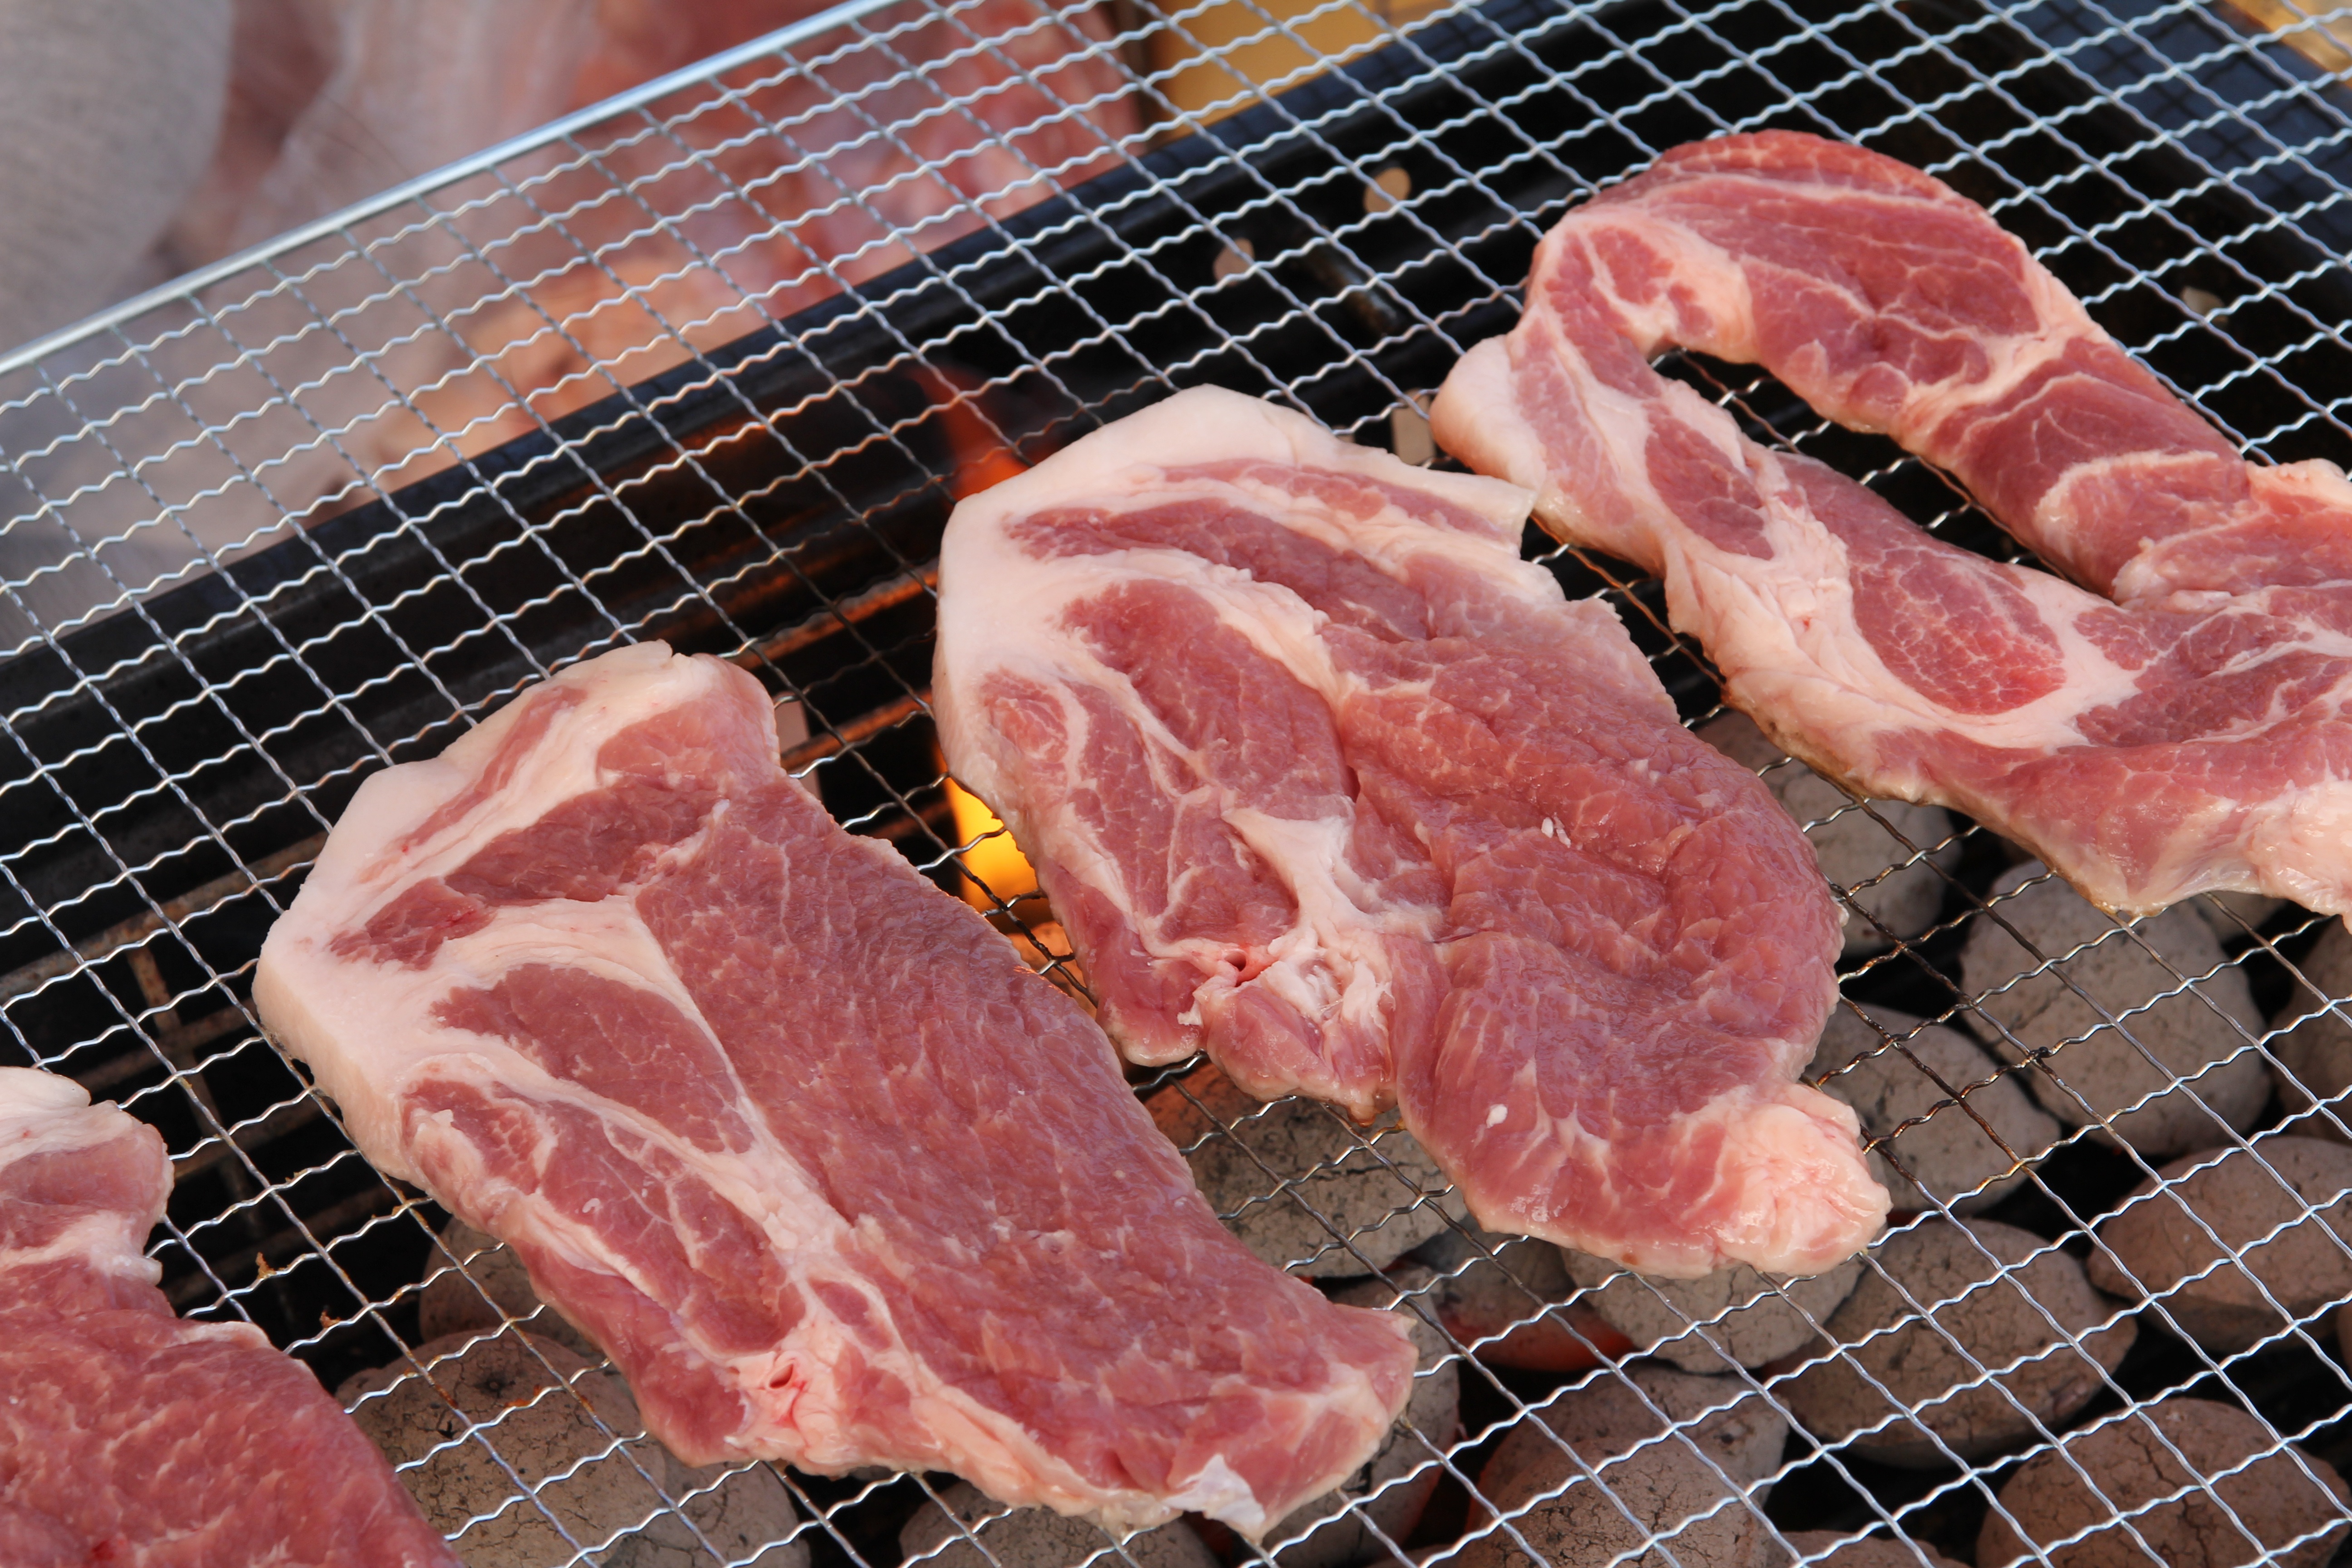
dish, food, camping, meat, pork, cuisine, steak, grilled, republic of korea, gangwon do, flesh, grilling, red meat, light edition, yakiniku, buy the neck, animal source foods, kobe beef, sirloin steak, samgyeopsal, lamb and mutton, back bacon, horse meat, wagyu beef, capicola, matsusaka beef